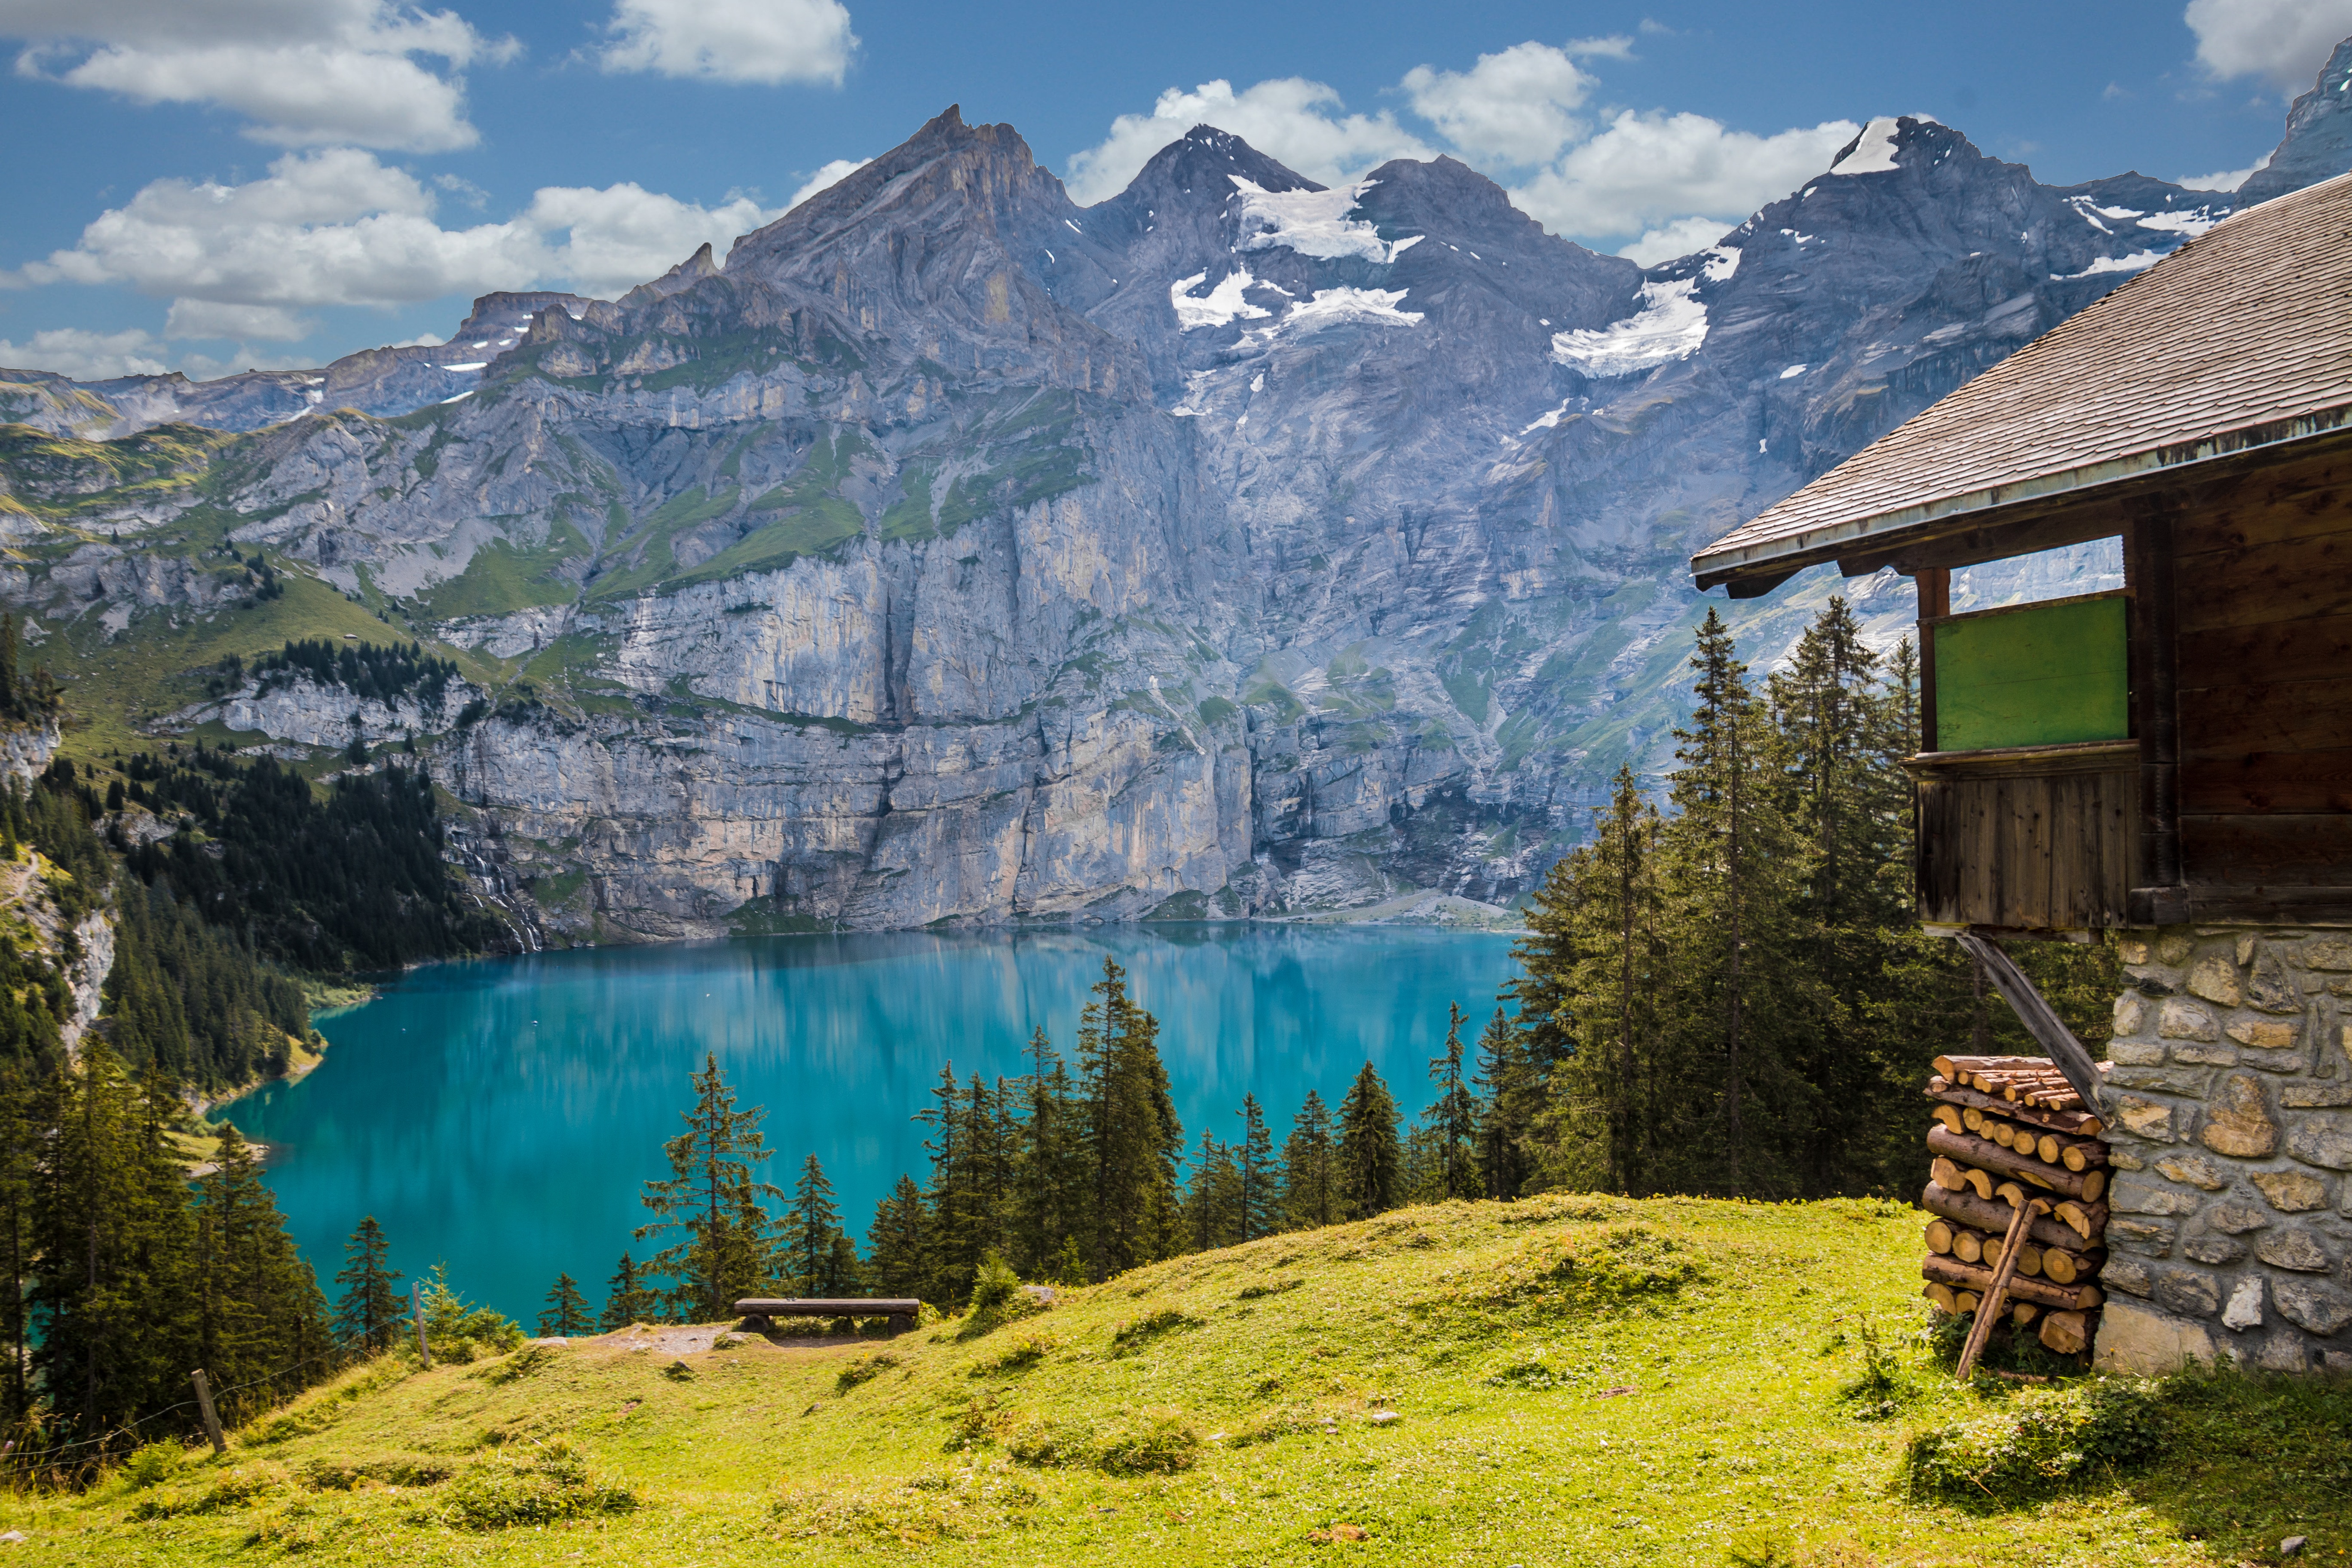
landscape, nature, forest, wilderness, mountain, sky, lake, valley, mountain range, hut, pond, alpine, national park, mountains, alps, landform, mountain hut, mountainous landforms